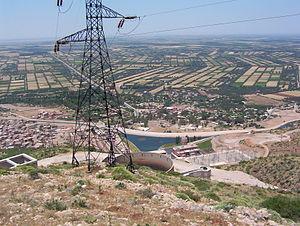
Cette photo a été prise en 2011!
La province d'Azilal est une subdivision à dominante rurale de la région marocaine de Béni Mellal-Khénifra.
Afourar ou Afourer est une ville du Maroc. Elle est située dans la région de Béni Mellal-Khénifra à vingt-six kilomètres de Béni Mellal.